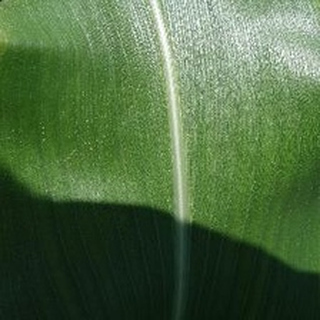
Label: healthy_corn